Central Women's Sniper Training School

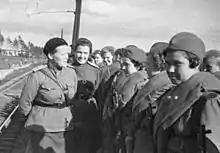
Major Yekaterina Nikiforova speaking to students about to be deployed, 1 April 1943

The Central Women's Sniper Training School was a Soviet military school for training female snipers for battle in the Second World War, more commonly referred to as the Great Patriotic War among Soviet Troops. Throughout the war the school trained 1061 snipers and 407 sniper instructors. The school yielded several highly successful snipers who became decorated veterans, and two graduates were posthumously awarded the title Hero of the Soviet Union.